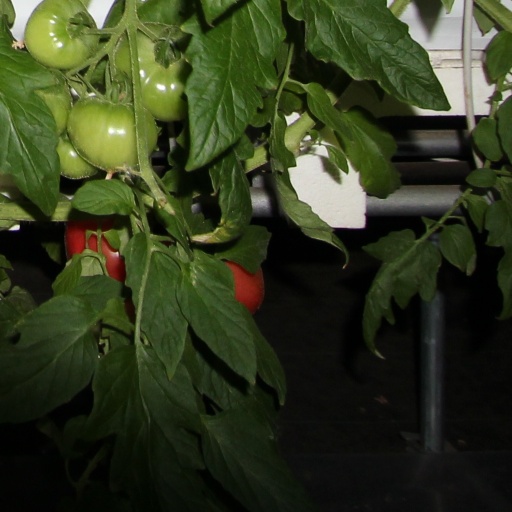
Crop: tomato